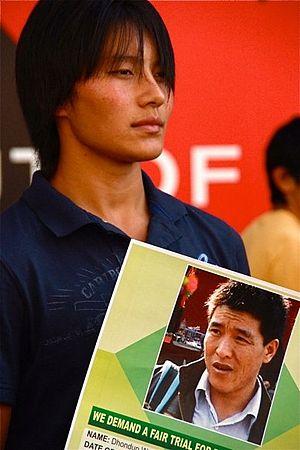
Dhondup Wangchen est un paysan tibétain et un cinéaste amateur. Il a été arrêté le 23 mars 2008 à Xining par les autorités chinoises et condamné le 28 décembre 2009 à 6 ans de prison. En 2012, il est l'un des 4 récipiendaires du prix international de la liberté de la presse du Comité pour la protection des journalistes. Le 5 juin 2014, il est libéré au terme de ses 6 ans de prison. Il s'est évadé du Tibet et a rejoint des membres de sa famille à San Francisco le 25 décembre 2017.